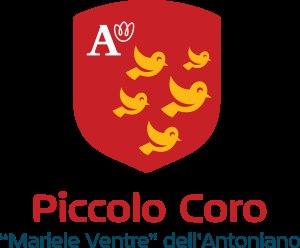
Piccolo Coro dell'Antoniano est un chœur d'enfants mixte créé en 1963 à Bologne lors du festival Zecchino d'Oro.